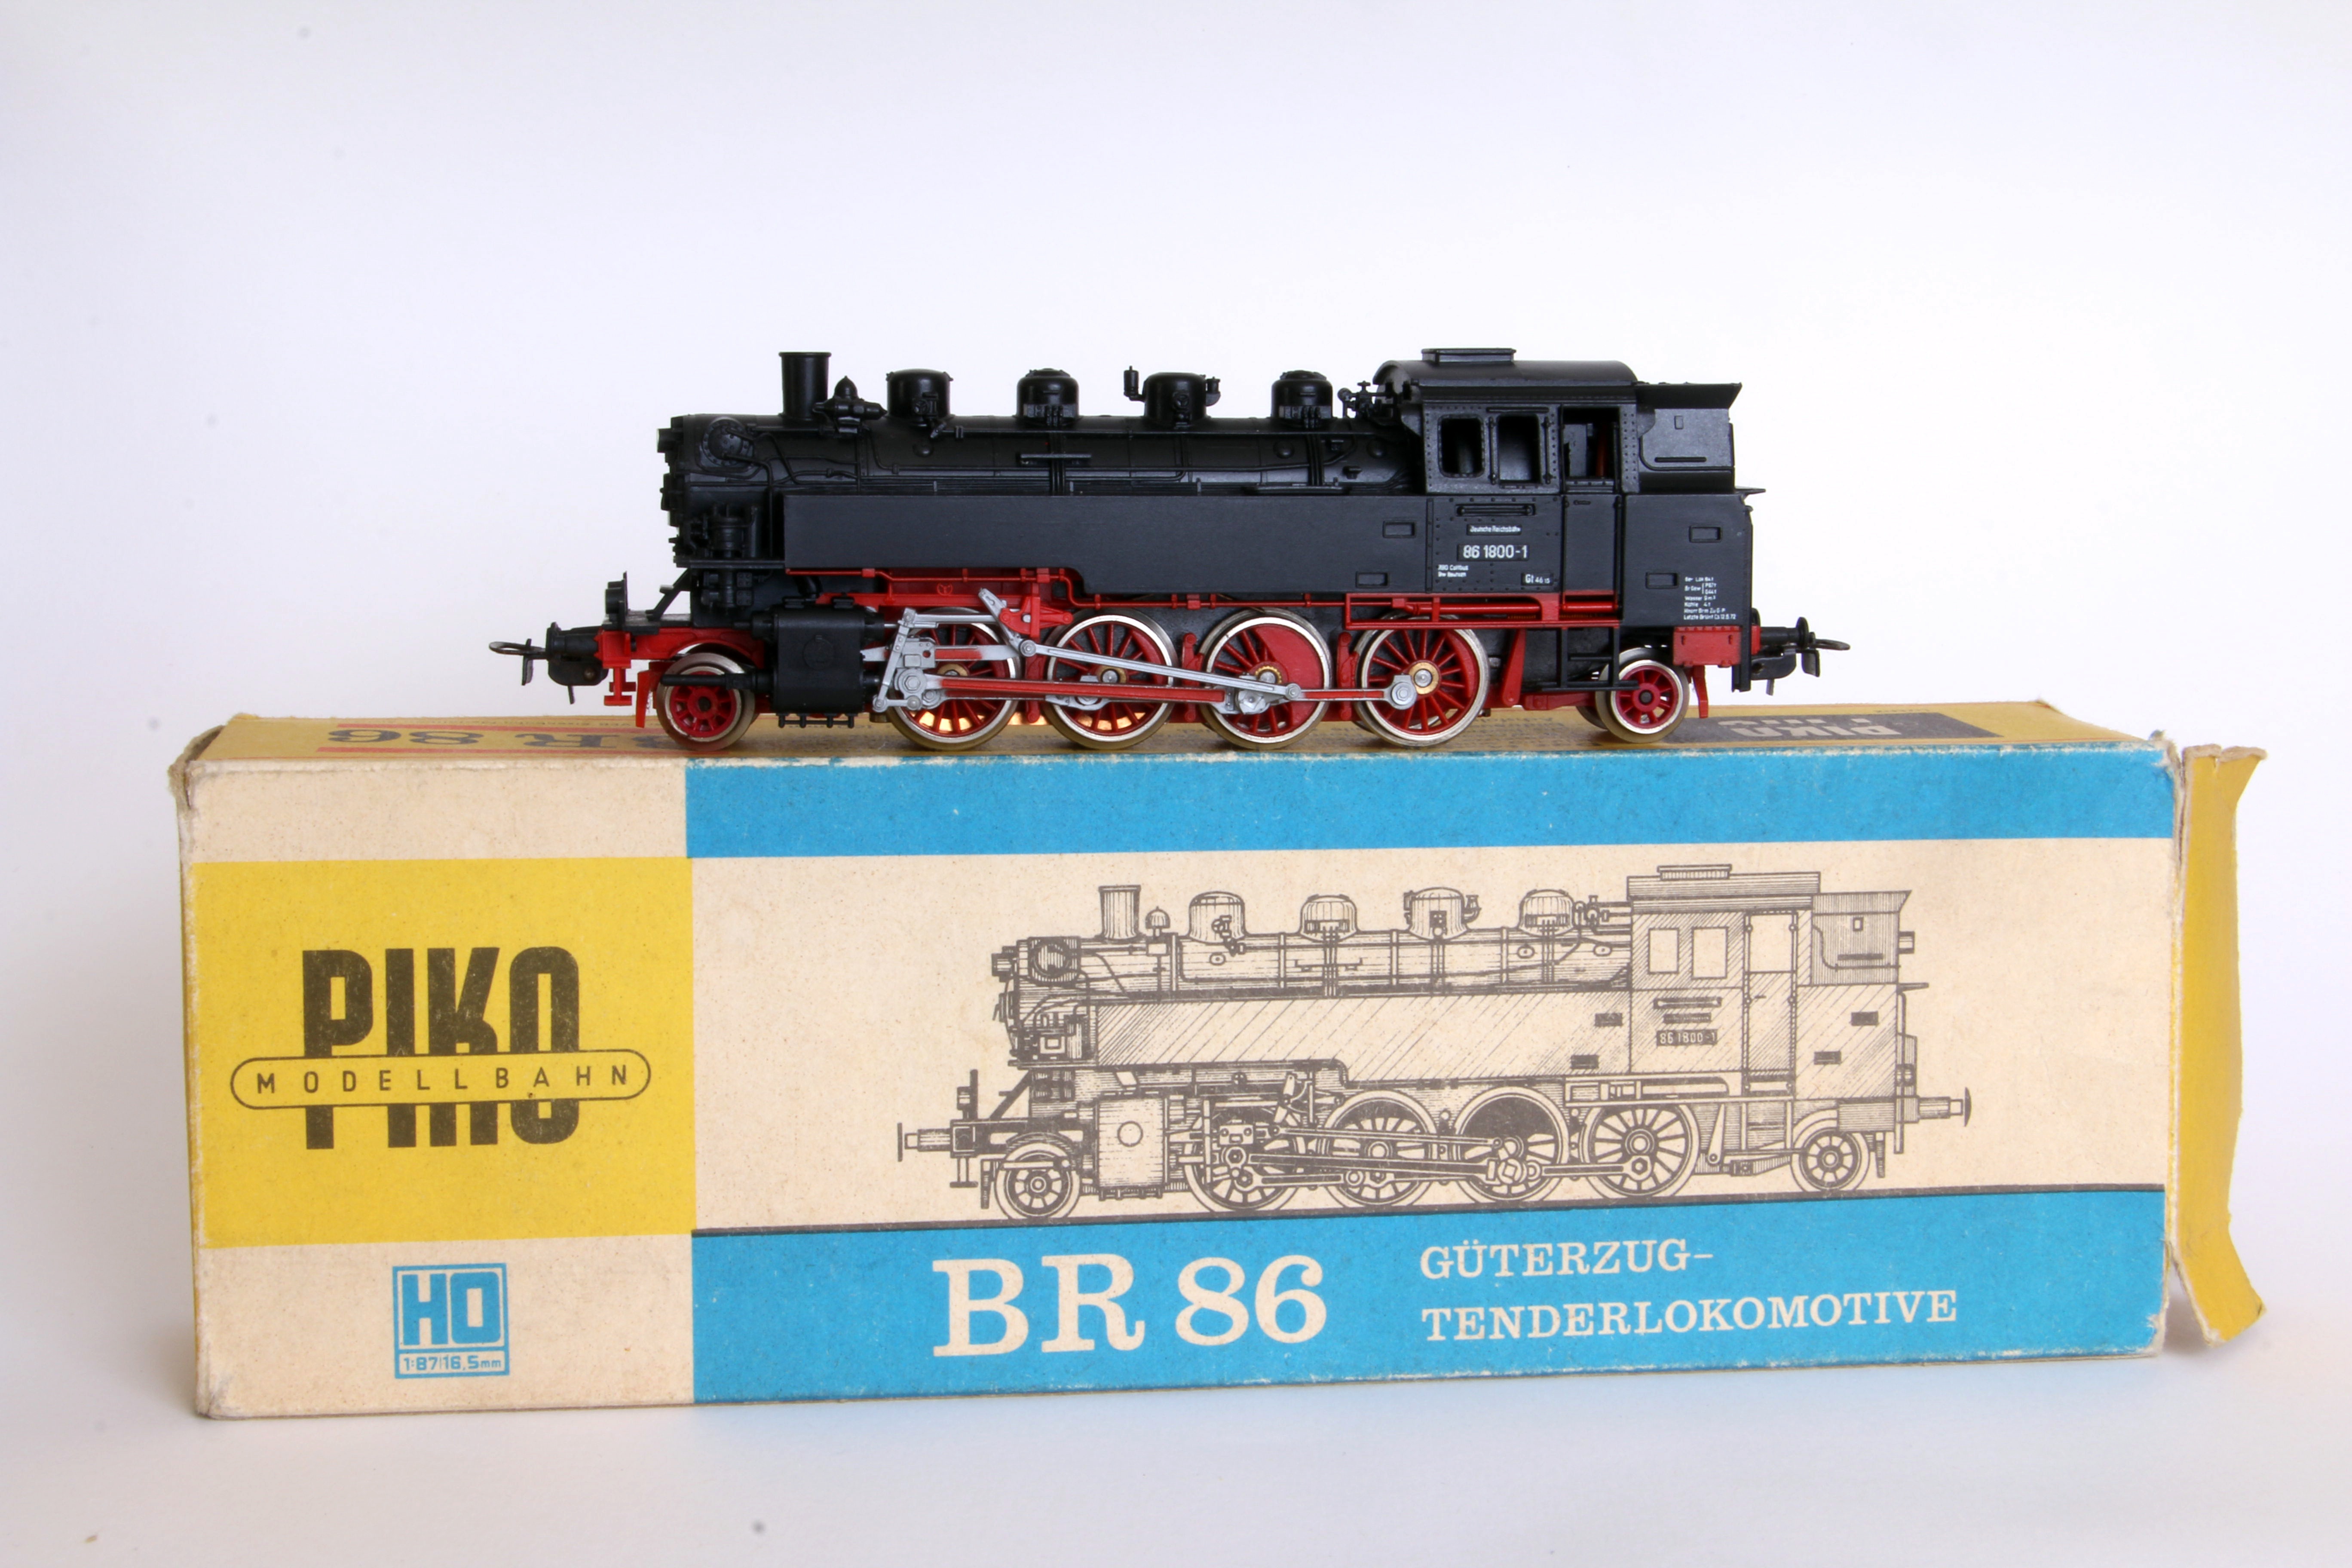
model, toy, product, locomotive, loco, ddr, steam locomotive, model railway, piko